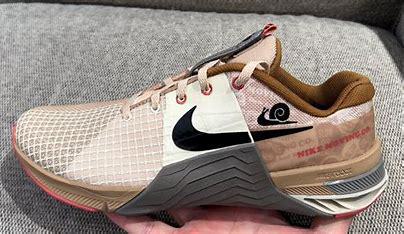
Brand: Nike
Model: Metcon 8